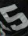
Number: 5